Anjaam

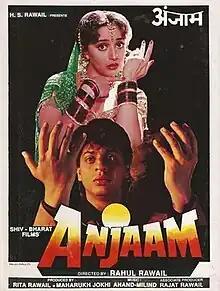
Anjaam movie poster

Anjaam is a 1994 Indian Hindi-language psychological crime thriller film directed by Rahul Rawail. It stars Madhuri Dixit and Shah Rukh Khan in lead roles with an ensemble supporting cast including Sudha Chandran, Tinnu Anand, Beena Banerjee, Kiran Kumar, Kalpana Iyer and Himani Shivpuri, with Deepak Tijori in a guest appearance. This was the first time that Dixit and Khan were paired together. The film's music was composed by Anand–Milind, with lyrics written by Sameer. The film is about a woman facing the brunt of her obsessive lover. It also focuses on the atrocities committed against women. Dixit plays the protagonist and Khan plays the antagonist.